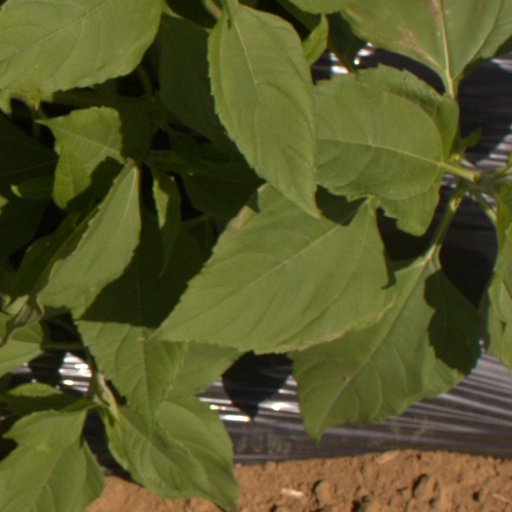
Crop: Jerusalem artichoke